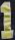
Number: 1